Éric Jourdan

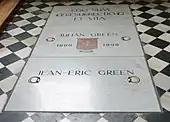

Jourdan continued to write using pseudonyms. He moved often and lived a bohemian lifestyle, living in Savoie and Tyrol, Austria.